Belshazzar

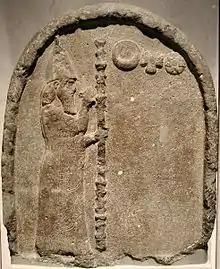
Stele depicting Nabonidus, Belshazzar's father

Belshazzar was the son of Nabonidus, an elderly courtier who would rise to become the last king of the Neo-Babylonian Empire. There are various theories concerning Nabonidus's origins, and in turn what claim he had to the throne, since it is not made clear in any contemporary sources. It is possible that Nabonidus was married to one of Nebuchadnezzar II's daughters. Not only would such a connection explain Nabonidus's rise to the throne (due to his being a member of the royal family), but it would also explain later historical traditions in which Belshazzar is described as Nebuchadnezzar's descendant. In the Book of Daniel in the Hebrew Bible, Belshazzar is referred to as Nebuchadnezzar's (grand)son. It is alternatively possible that later traditions of Belshazzar being a descendant of Nebuchadnezzar are derived from royal propaganda, and that there was no connection to the previous ruling Chaldean dynasty.